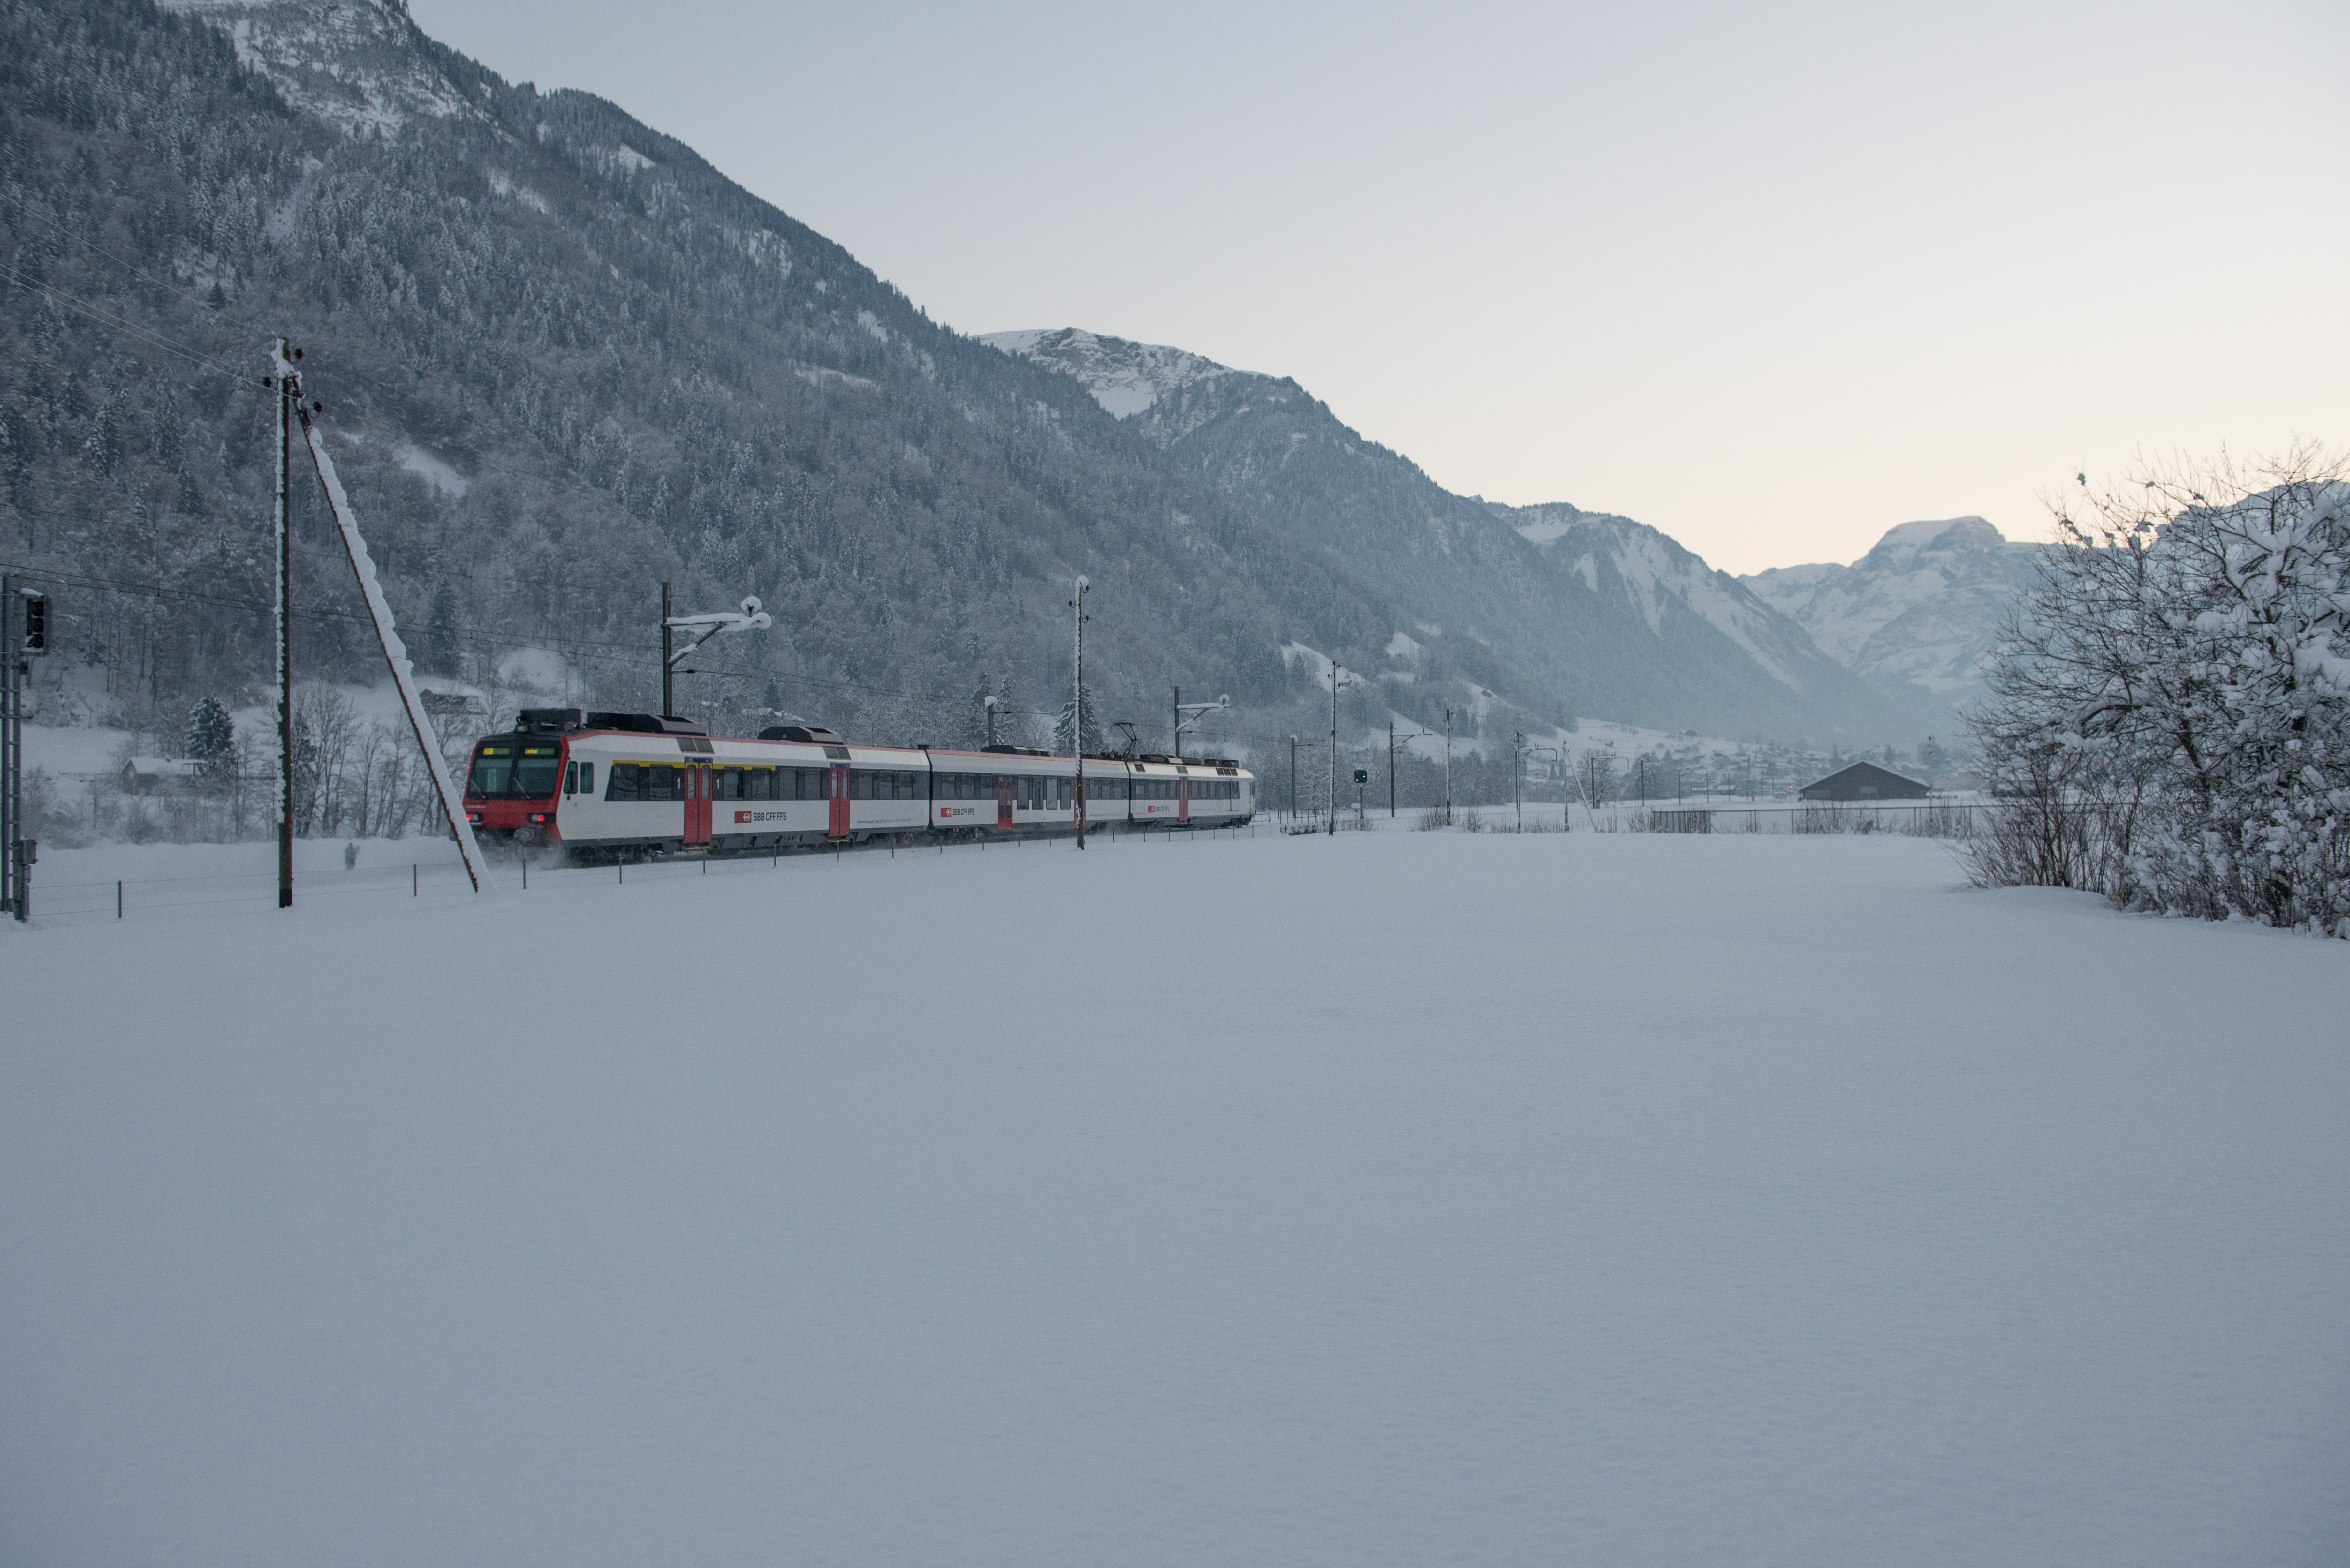
mountain, snow, winter, railway, train, mountain range, weather, alpine, arctic, season, mountains, glarus, switzerland, seemed, winter magic, piste, freezing, catenary, canton of glarus, atmospheric phenomenon, mountainous landforms, geological phenomenon, t di, glarus alps